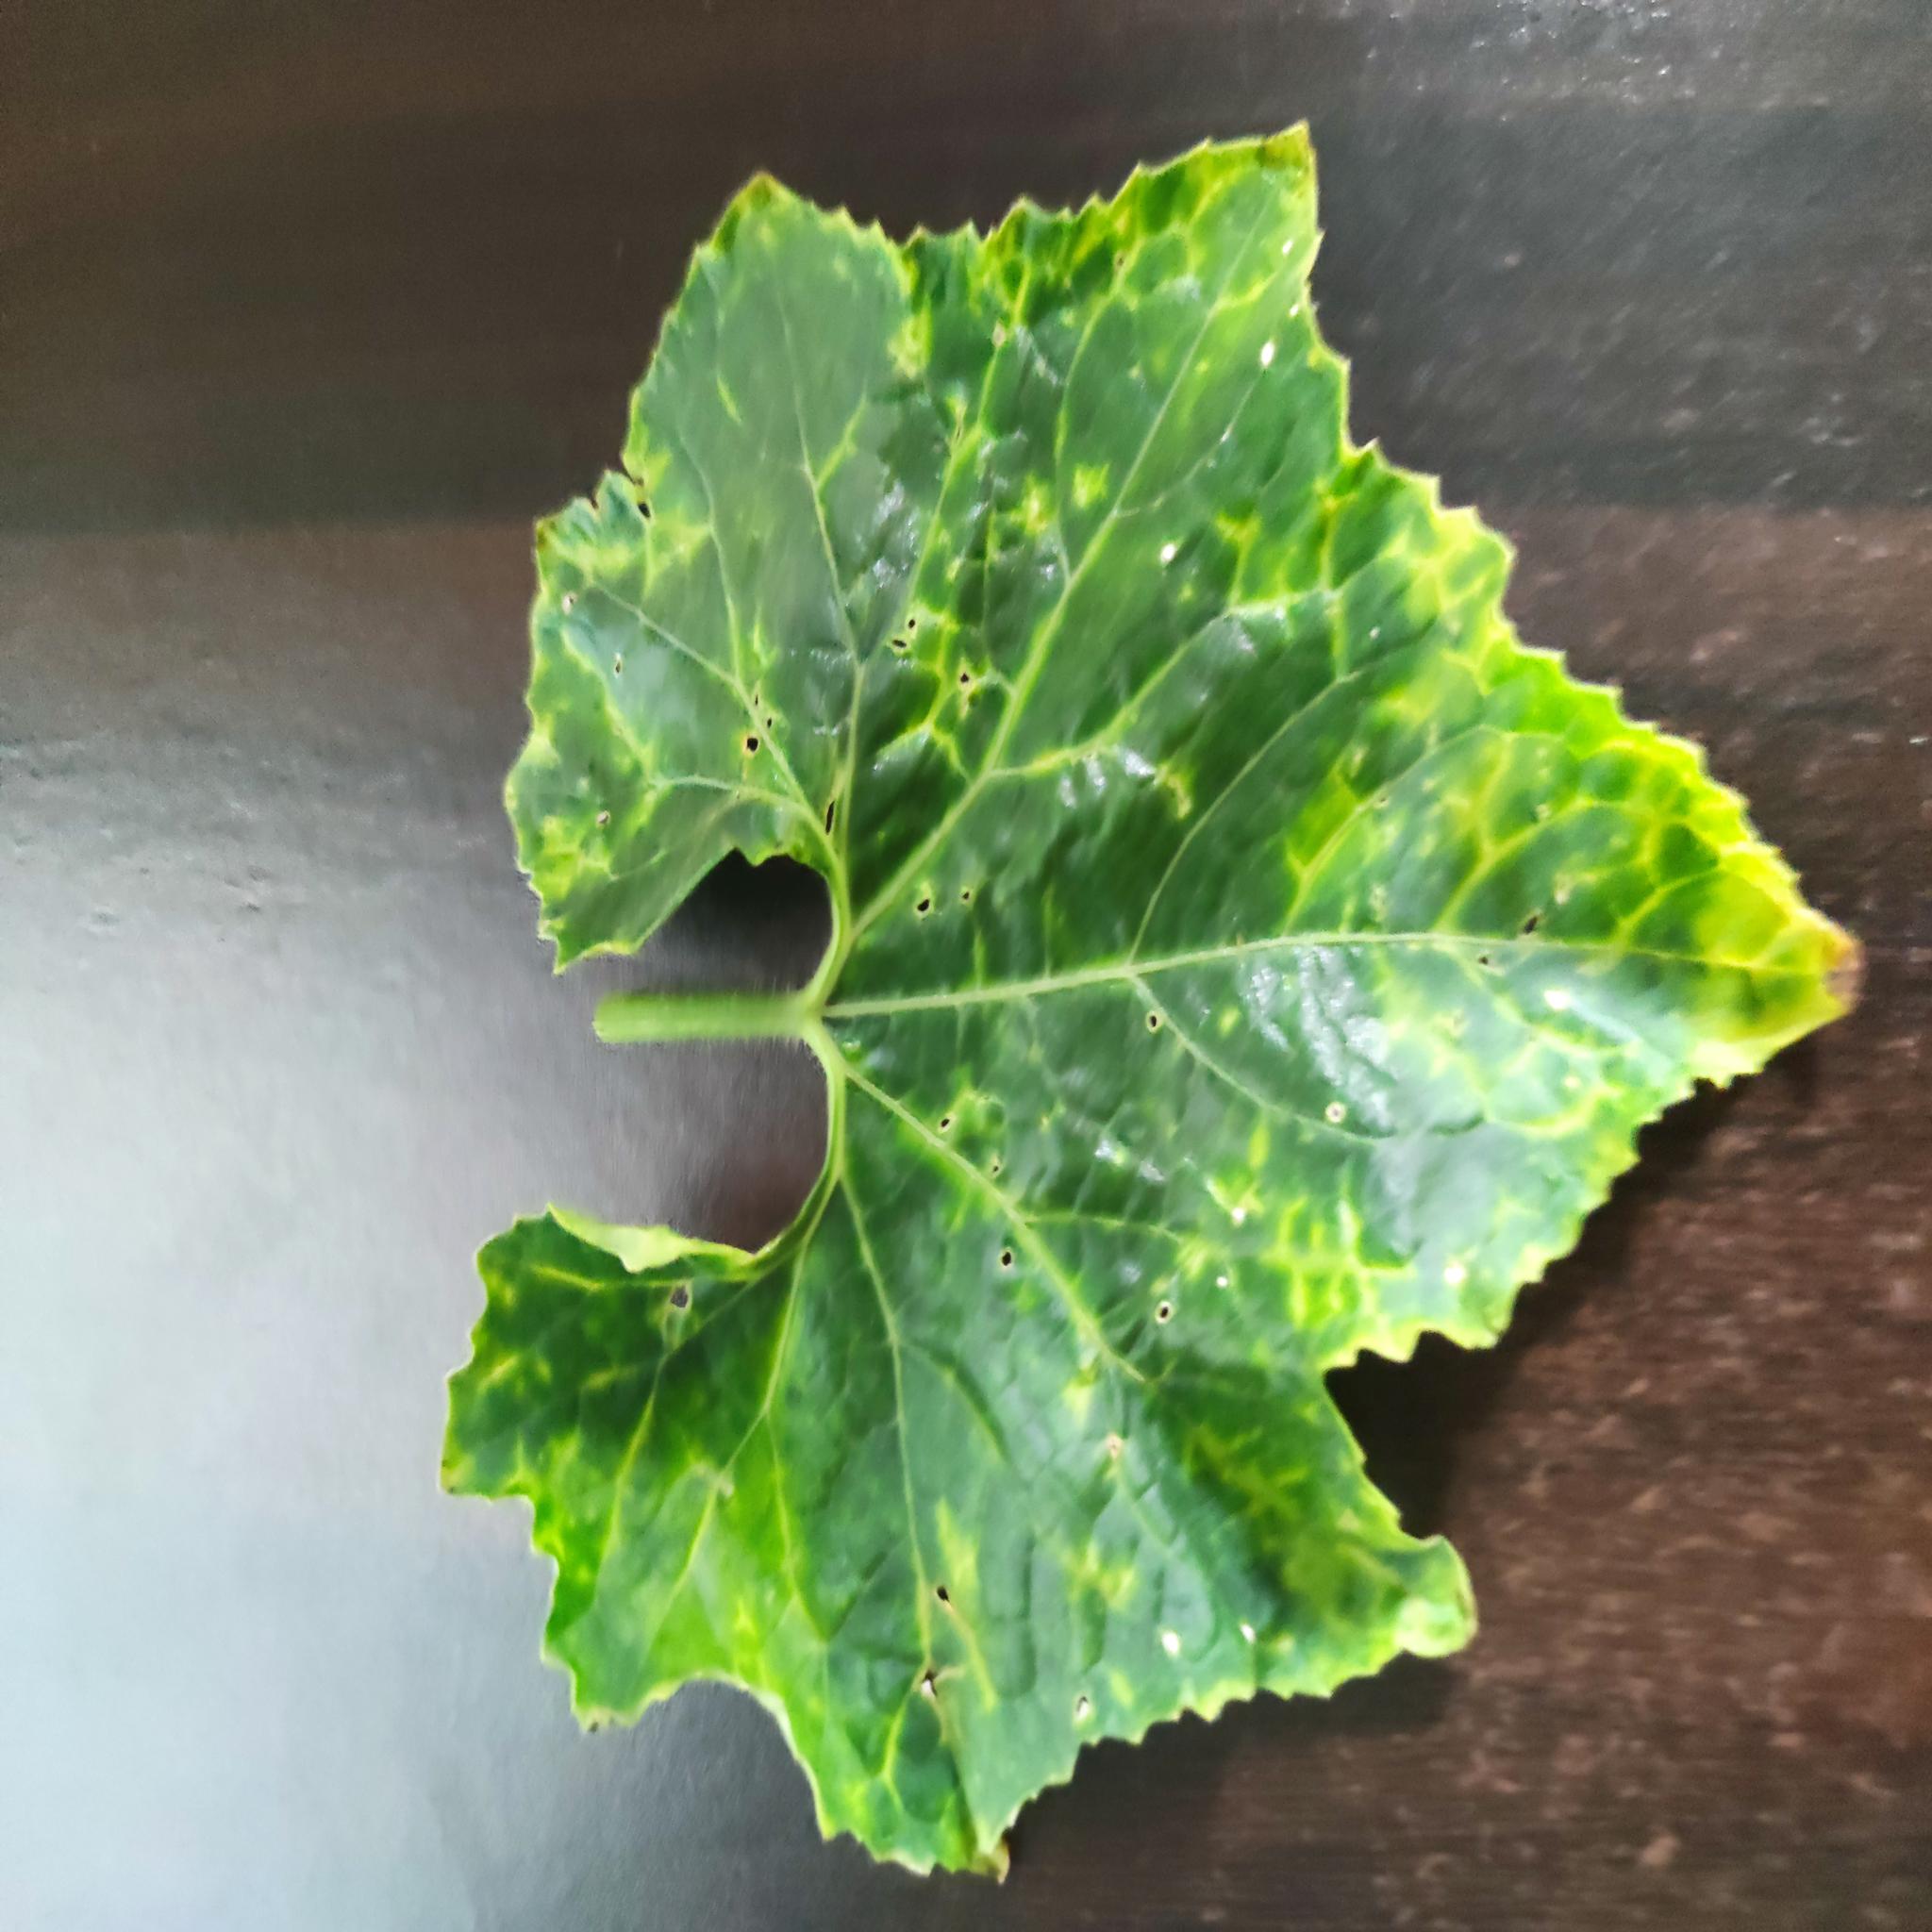
Label: Leaf curl